Mick Mills

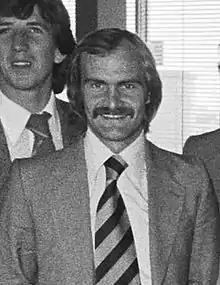
Mick Mills in 1978

Robson appointed Mills as team captain in 1971 and so began a close working relationship between coach and skipper which was at the forefront of Ipswich's rise to the top of the game for a decade. In 1973, Ipswich finished fourth in the First Division, won the Texaco Cup and qualified for the UEFA Cup. Ipswich began to finish in the top sector of the First Division with some regularity and played in numerous European competitions, but actual success seemed to elude them. Mills was the experienced captain of a young side consisting mainly of players brought through the ranks. They achieved third place in the First Division in 1977 and expected to go better than that the following year.